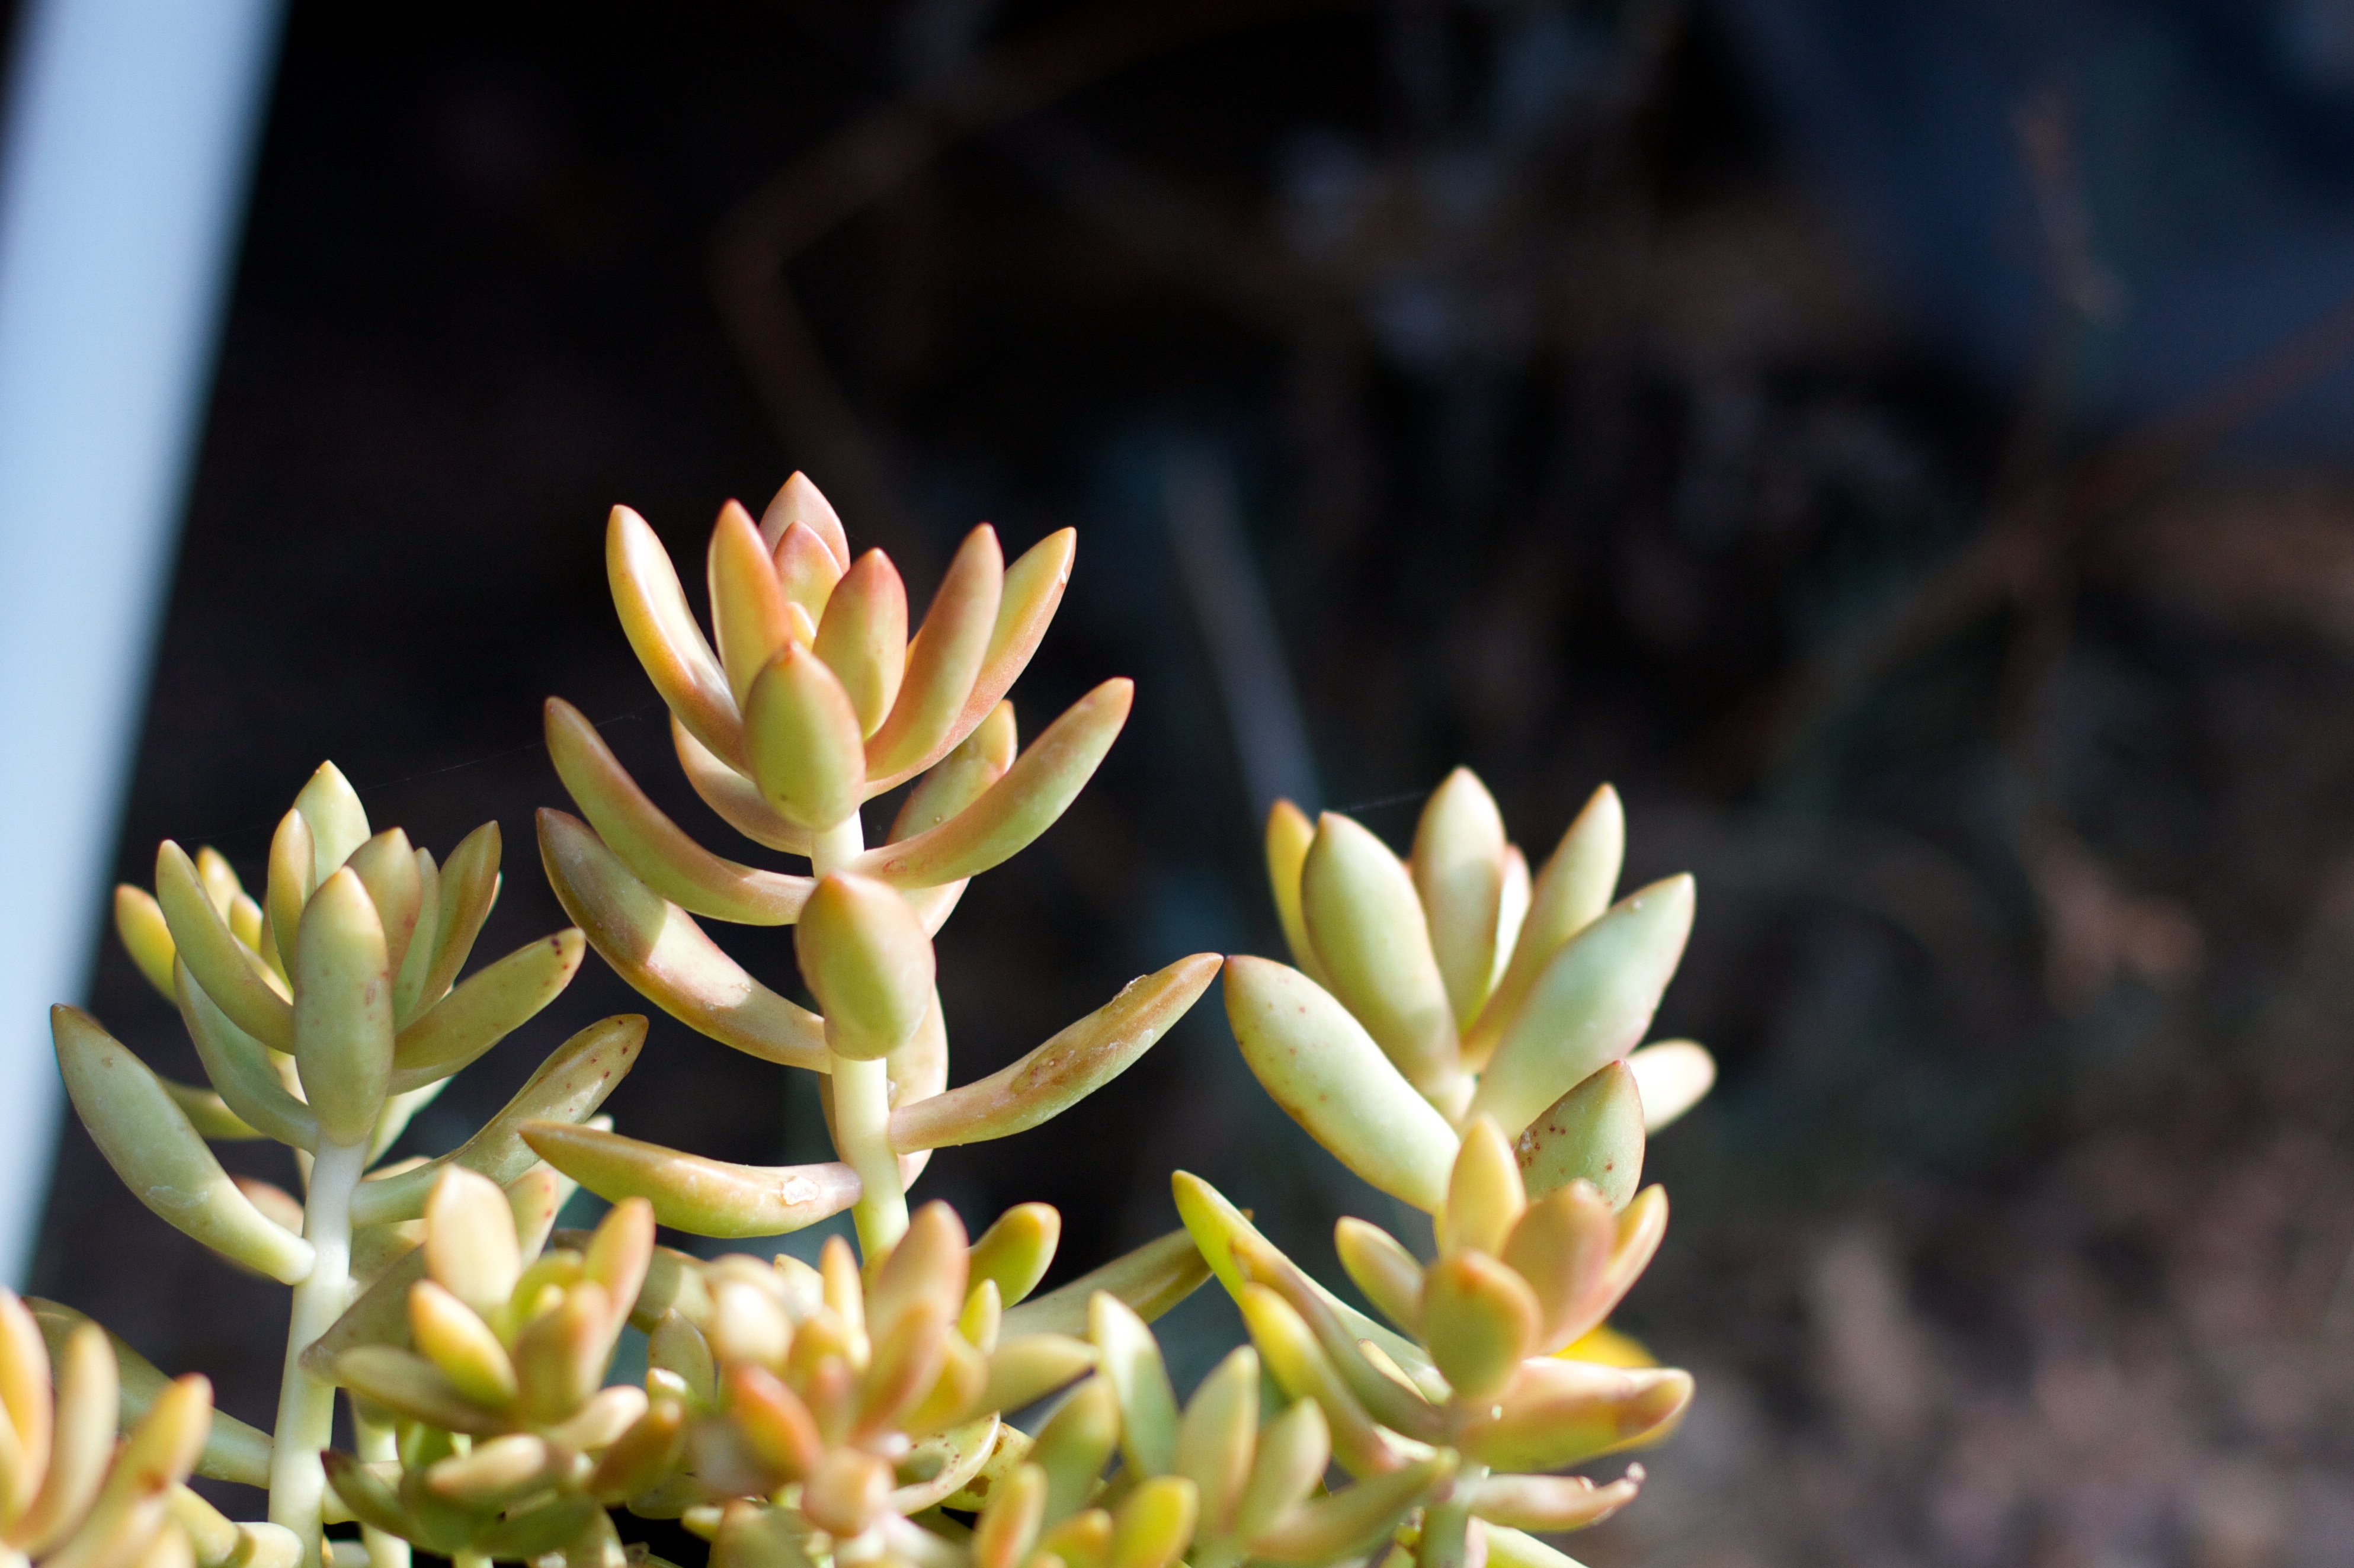
nature, plant, leaf, flower, petal, green, botany, yellow, flora, wildflower, close up, macro photography, plant stem, land plant